Dead Sea Scrolls

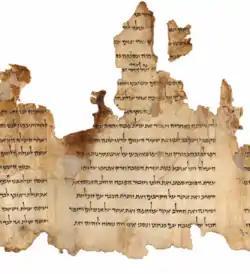
A view of part of the Temple Scroll that was found in Qumran Cave 11

Wadi Qumran Cave 7 yielded fewer than 20 fragments of Greek documents, including 7Q2 (the "Letter of Jeremiah" = Baruch 6), 7Q5 (which became the subject of much speculation in later decades), and a Greek copy of a scroll of Enoch. Cave 7 also produced several inscribed potsherds and jars.